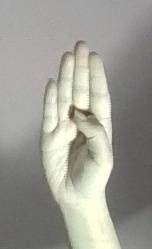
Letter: kaaf